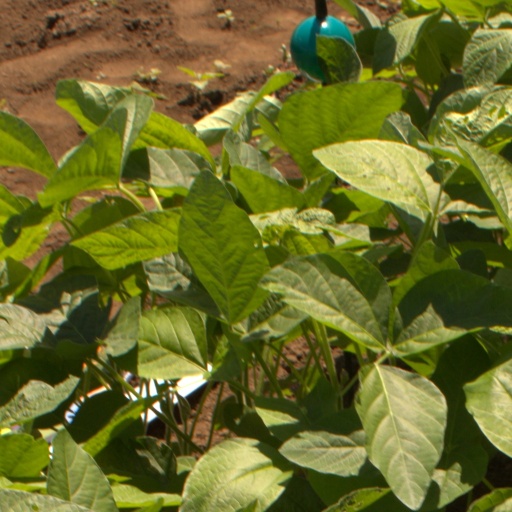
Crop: soybean